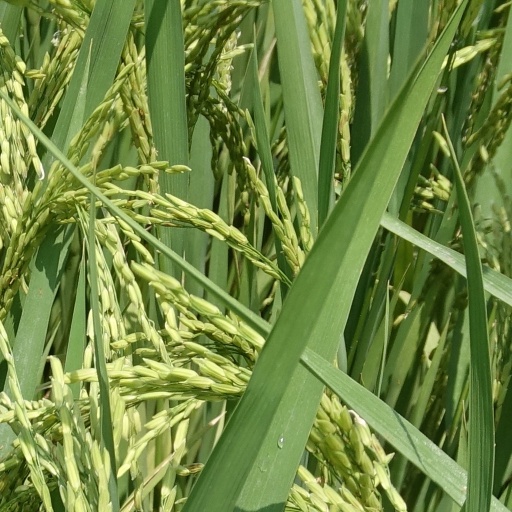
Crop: rice